James M. Masters Sr.

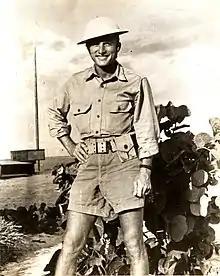
Masters as a major in 1942

In November, he returned to the United States, and was assigned to Marine Barracks, Washington, D.C., again under William Rupertus until June 1940. In March 1940, he became a company commander in the Marine Guard detachment at President Franklin D. Roosevelt's personal retreat at Warm Springs, Georgia, under the command of LtCol Charles T. Brooks, and became close to the president during an extended retreat. At one point, the guards performed silent exhibition drill for the president and patients at the Roosevelt Warm Springs Institute for Rehabilitation.